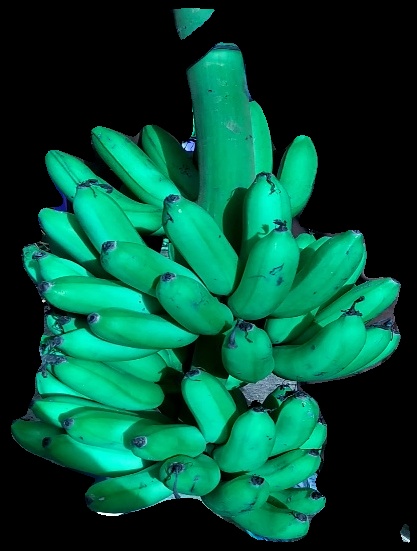
Variety: rasbale
Grade: grade1